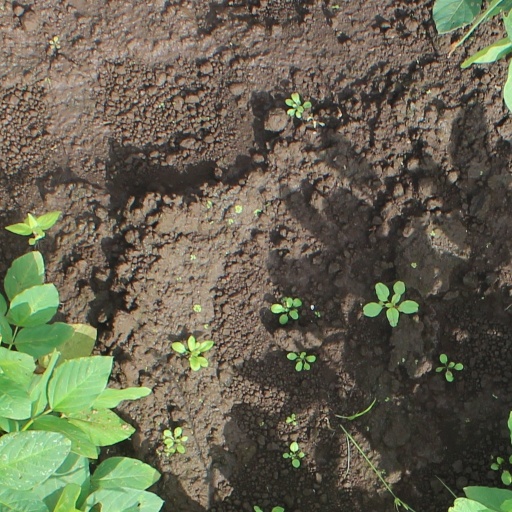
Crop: soybean